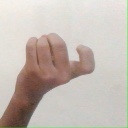
अक्षर: ज